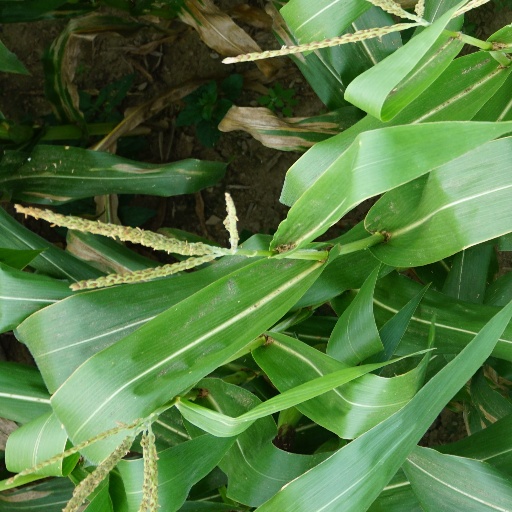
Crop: maize; corn